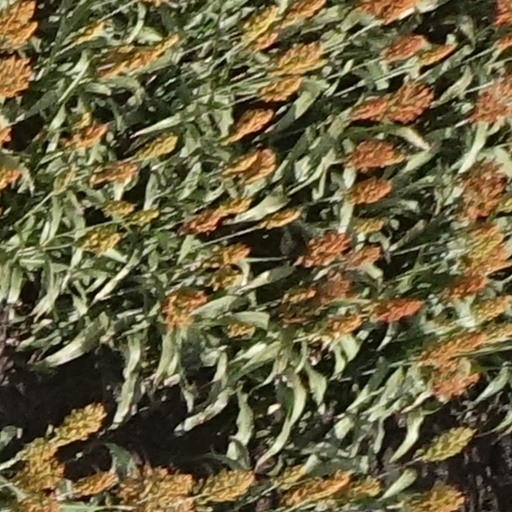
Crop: sorghum